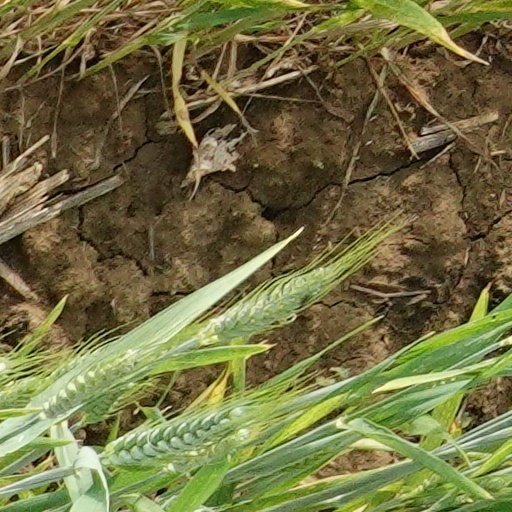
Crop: wheat